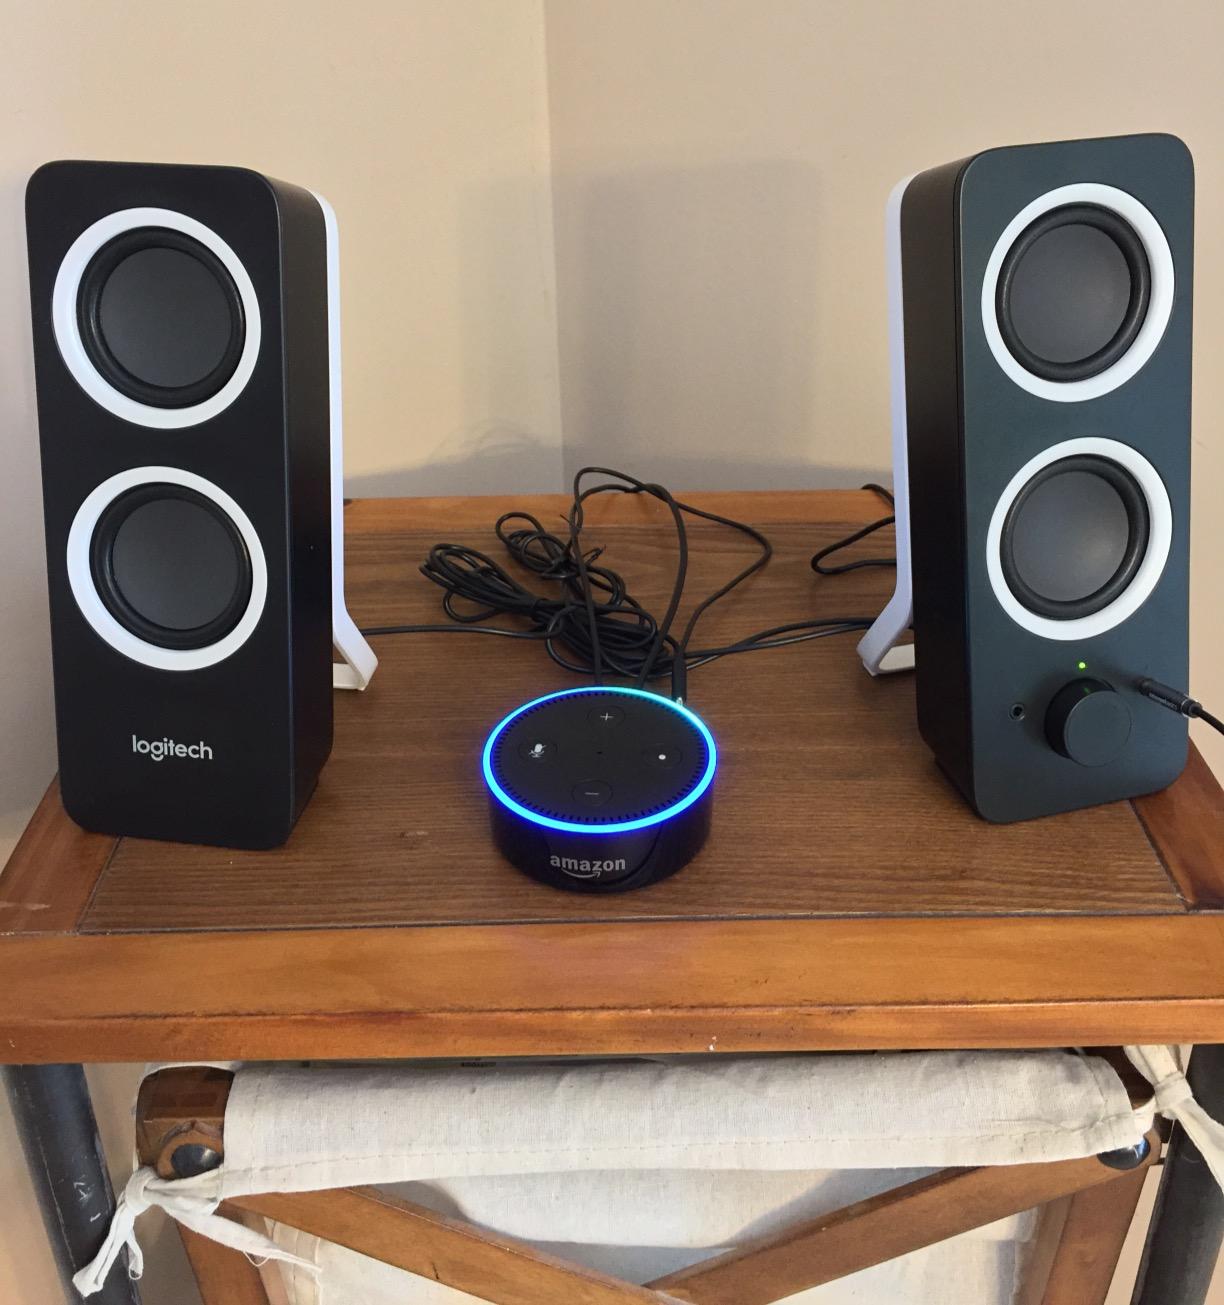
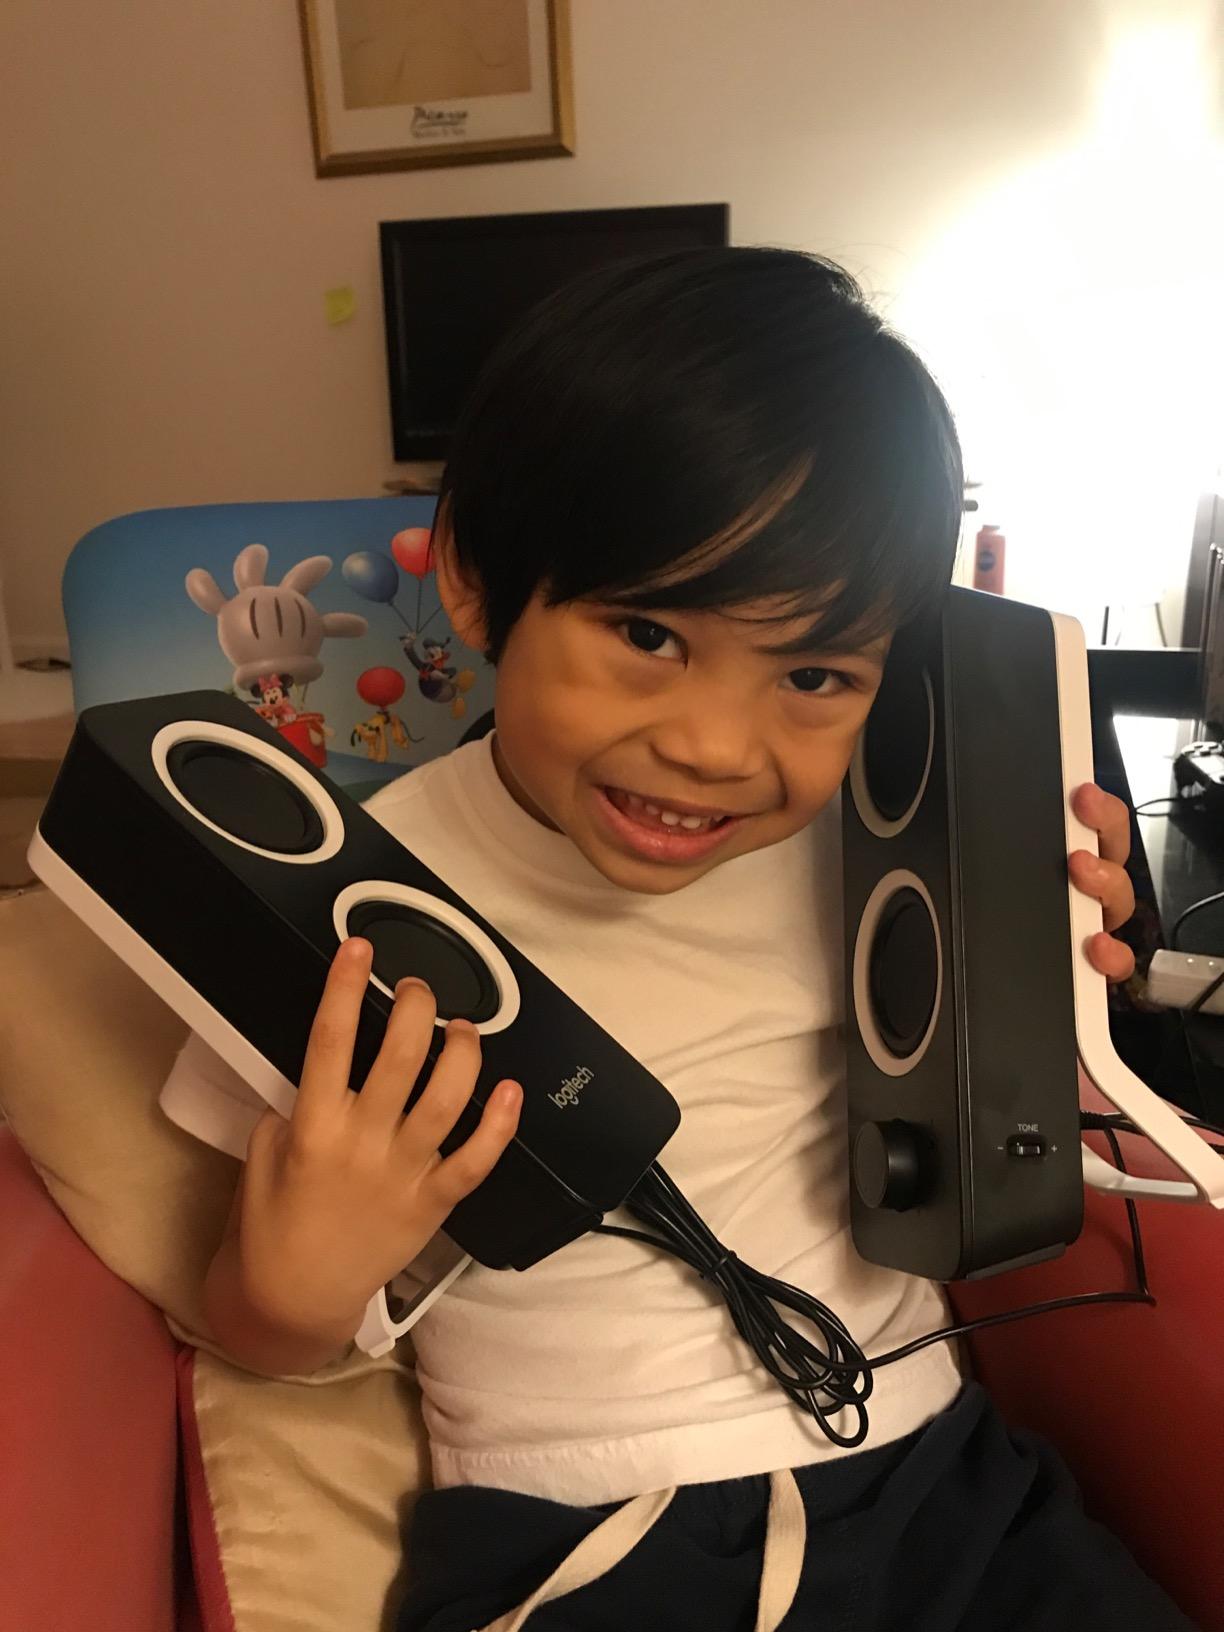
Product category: speaker
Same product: yes